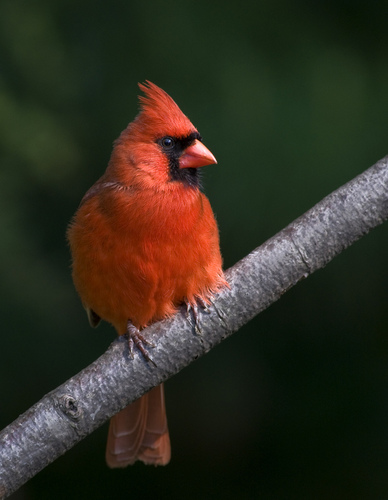
a bright red bird with a large crown, red bill and black around the face with flesh colored feet.
the bird has a red crown and a red bill that is short.
this bird is completely red, except for a black patch around the eyes and bill.
this bird is red and black in color with a red beak, and black eye rings.
bird is all red with a red tiny bill, it has some black on its face, its a smaller bird.
a bright red bird with an angular head, triangular bill, and red feet.
the red bird small with black face and mohawk and is the state bird of ohio.
this bird is red with black and has a very short beak.
this vibrant red bird has a black face and a tall plume on his crown.
this bird has a red crown, red primaries, and a red belly.
Species: Cardinal